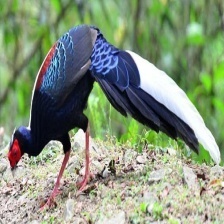
Species: SWINHOES PHEASANT
Scientific name: LOPHURA SWINHOII